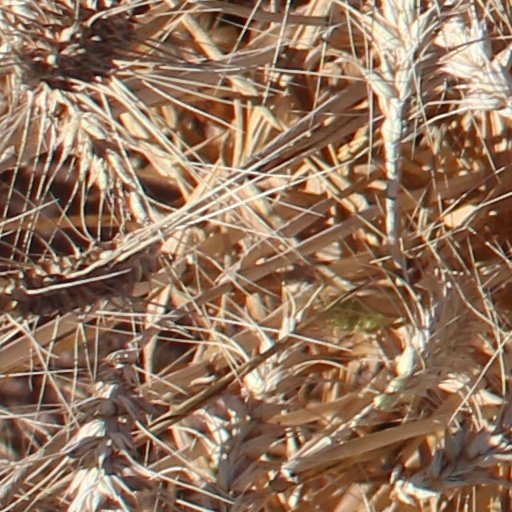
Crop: wheat